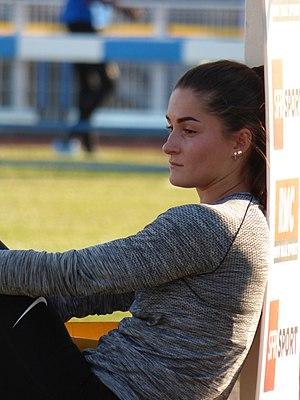
Maryna Kylypko est une athlète ukrainienne, spécialiste du saut à la perche.